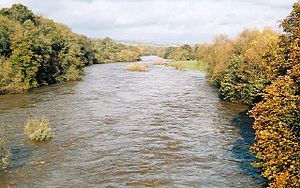
Wye
Wye ved Hay-on-Wye
Wye er Storbritanniens femtelængste flod og udgør på en del af sit nedre løb grænsen mellem England og Wales. Floden er et vigtigt naturbevaringsområde og populært til rekreative formål.